Niko Kovač

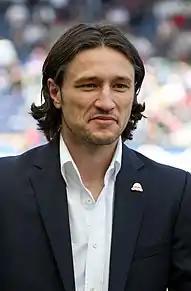
Kovač in 2009

After the 2006 FIFA World Cup, Kovač left Hertha after three seasons for Austrian Bundesliga side Red Bull Salzburg. He was a regular in the Salzburg team and also appeared in all of their four UEFA Champions League qualifiers in the summer of 2006. On 26 August 2006, he scored his first goal for Red Bull Salzburg in the Bundesliga, netting the second goal in their 4–0 home victory over Wacker Tirol. He signed one more year until summer 2009 in May 2008. On 29 May 2009, Kovač left after three years with Red Bull and retired from professional football. He played his last match for Red Bull in a friendly against former club Bayern Munich; he was substituted off after the first 15 minutes.